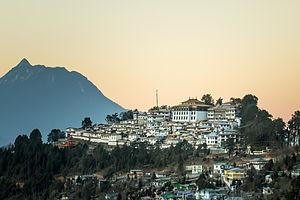
27° 35′ 07,91″ N, 91° 51′ 25,99″ O
Tawang est une petite ville du nord-ouest de l'État d'Arunachal Pradesh en Inde. Située en Himalaya à une altitude d'environ 3 000 mètres, elle est le chef-lieu du district de Tawang.